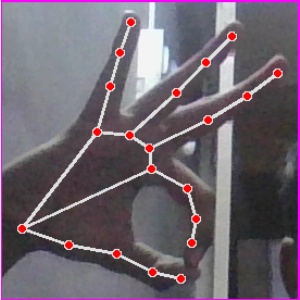
अक्षर: ण